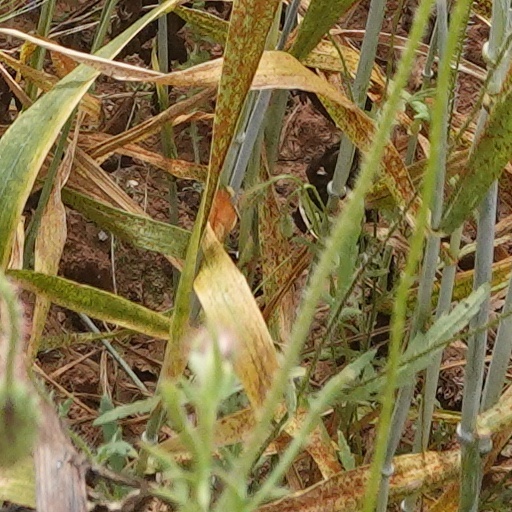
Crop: wheat